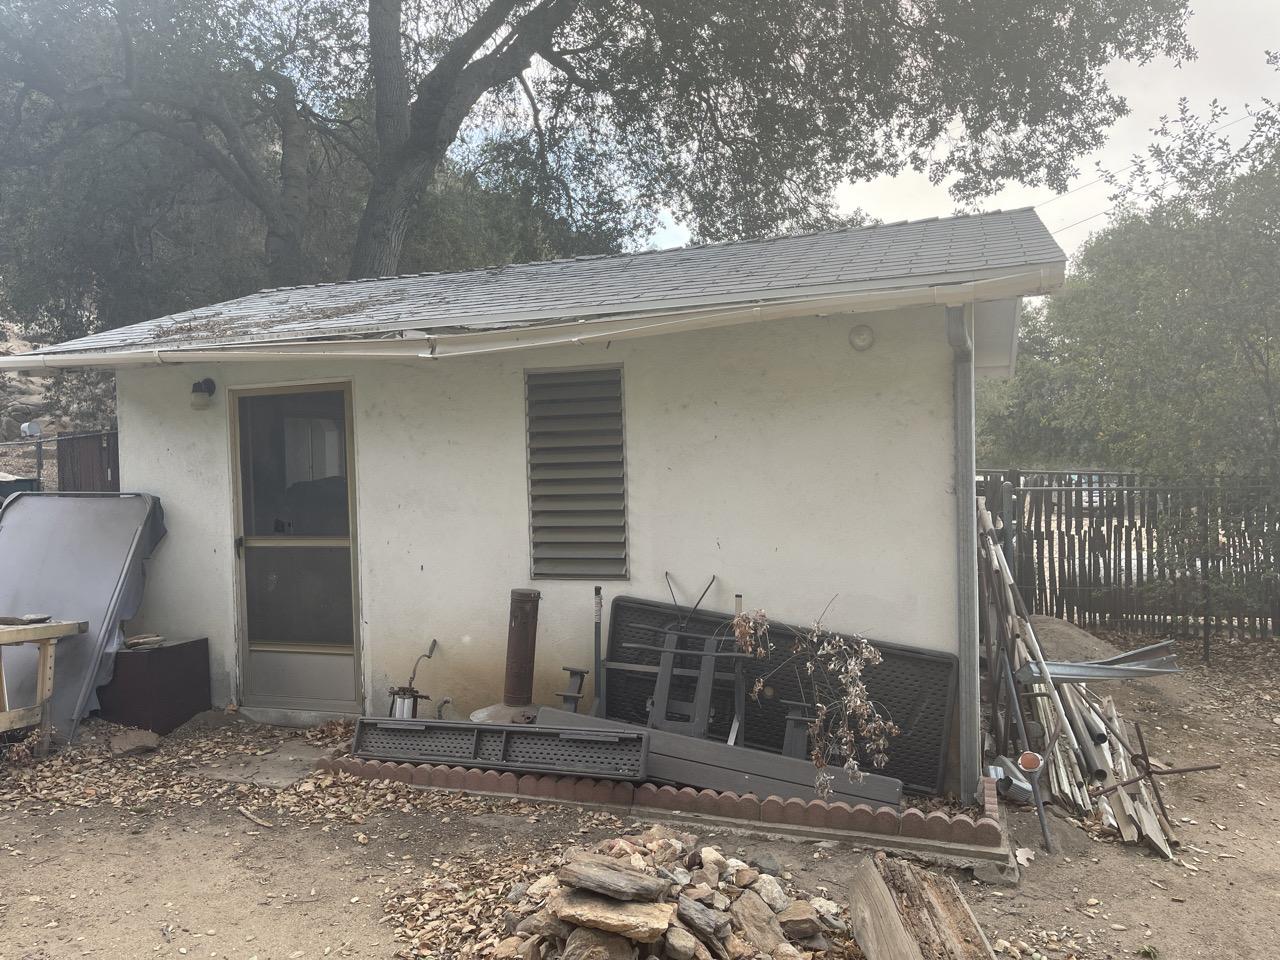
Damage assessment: no_damage